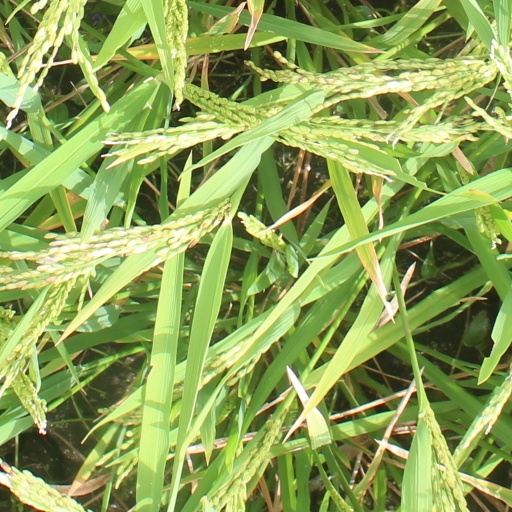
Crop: rice